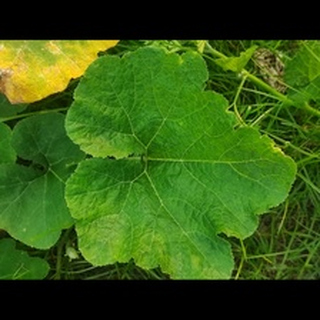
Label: healthy_pumpkin